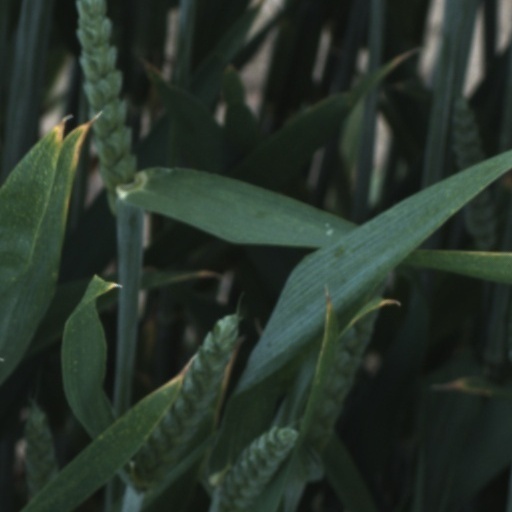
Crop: wheat